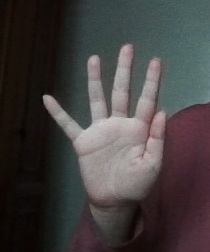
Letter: sheen